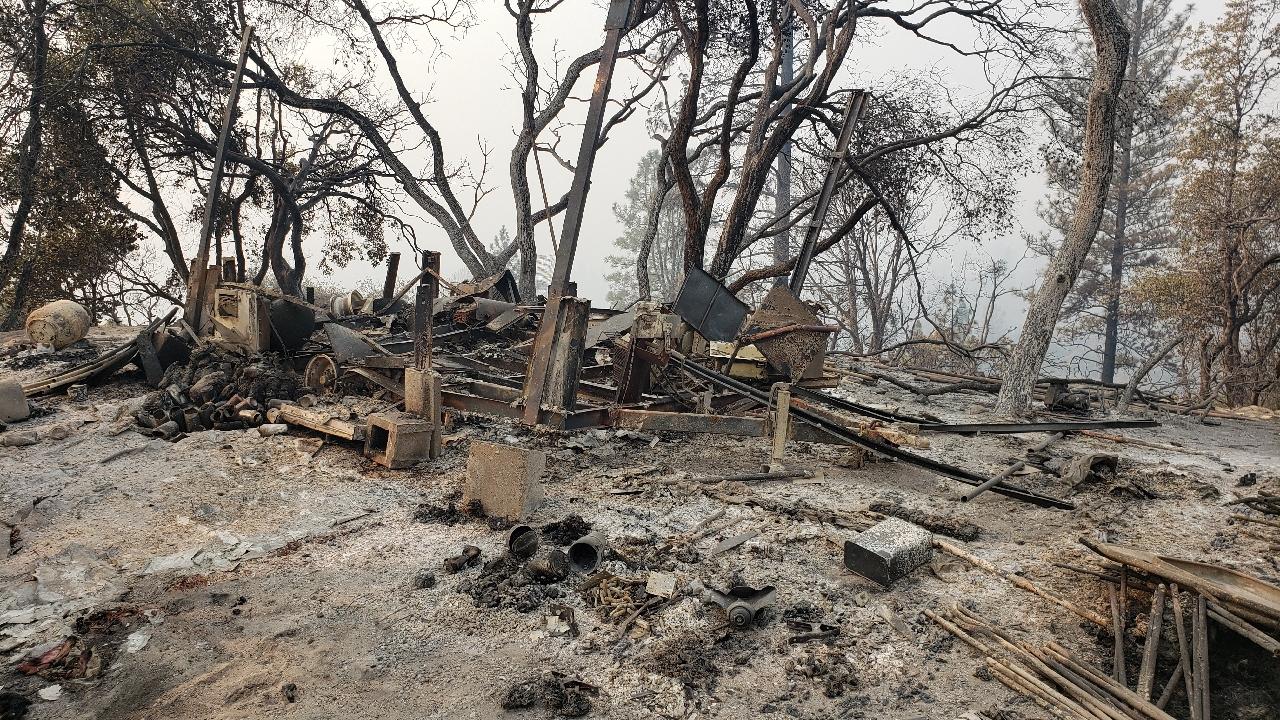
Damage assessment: destroyed